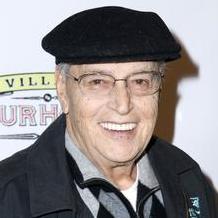
Age: 79